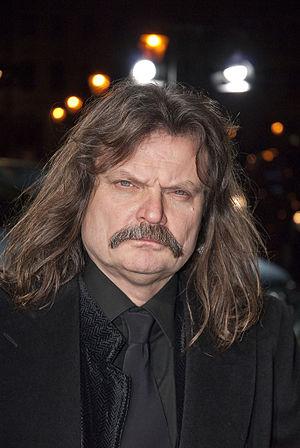
László Mándoki, dit Leslie Mandoki, né le 7 janvier 1953 à Budapest, est un chanteur, batteur et réalisateur artistique hongrois.